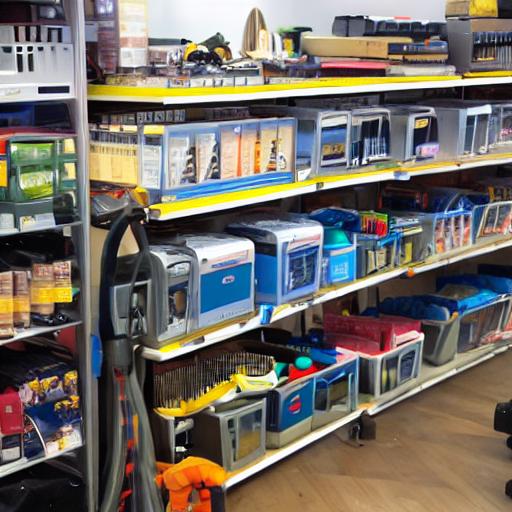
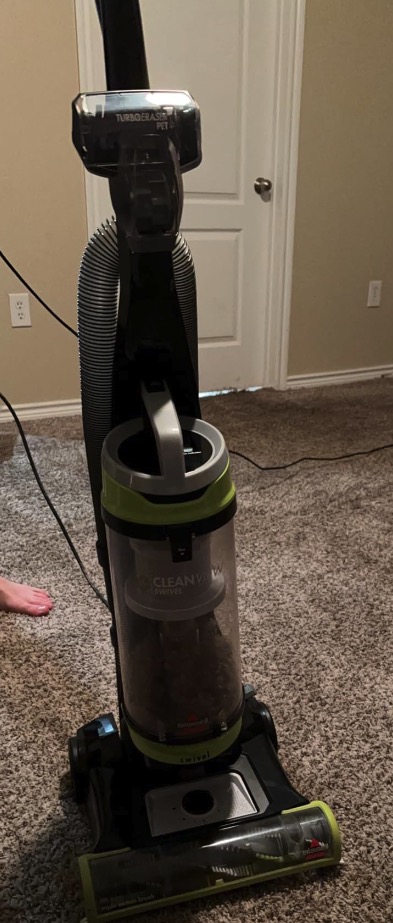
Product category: items_vacuum
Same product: no